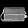
Label: Bag